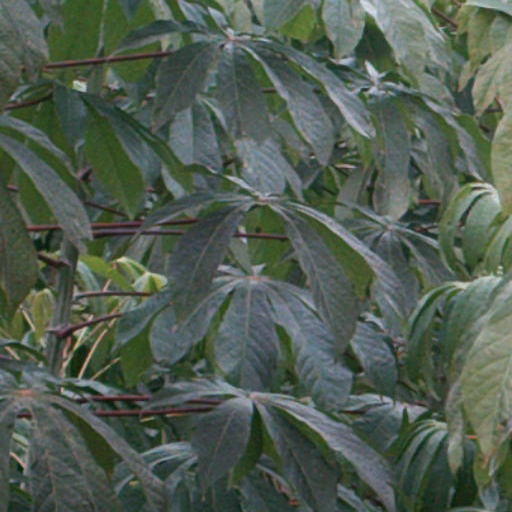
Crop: cassava